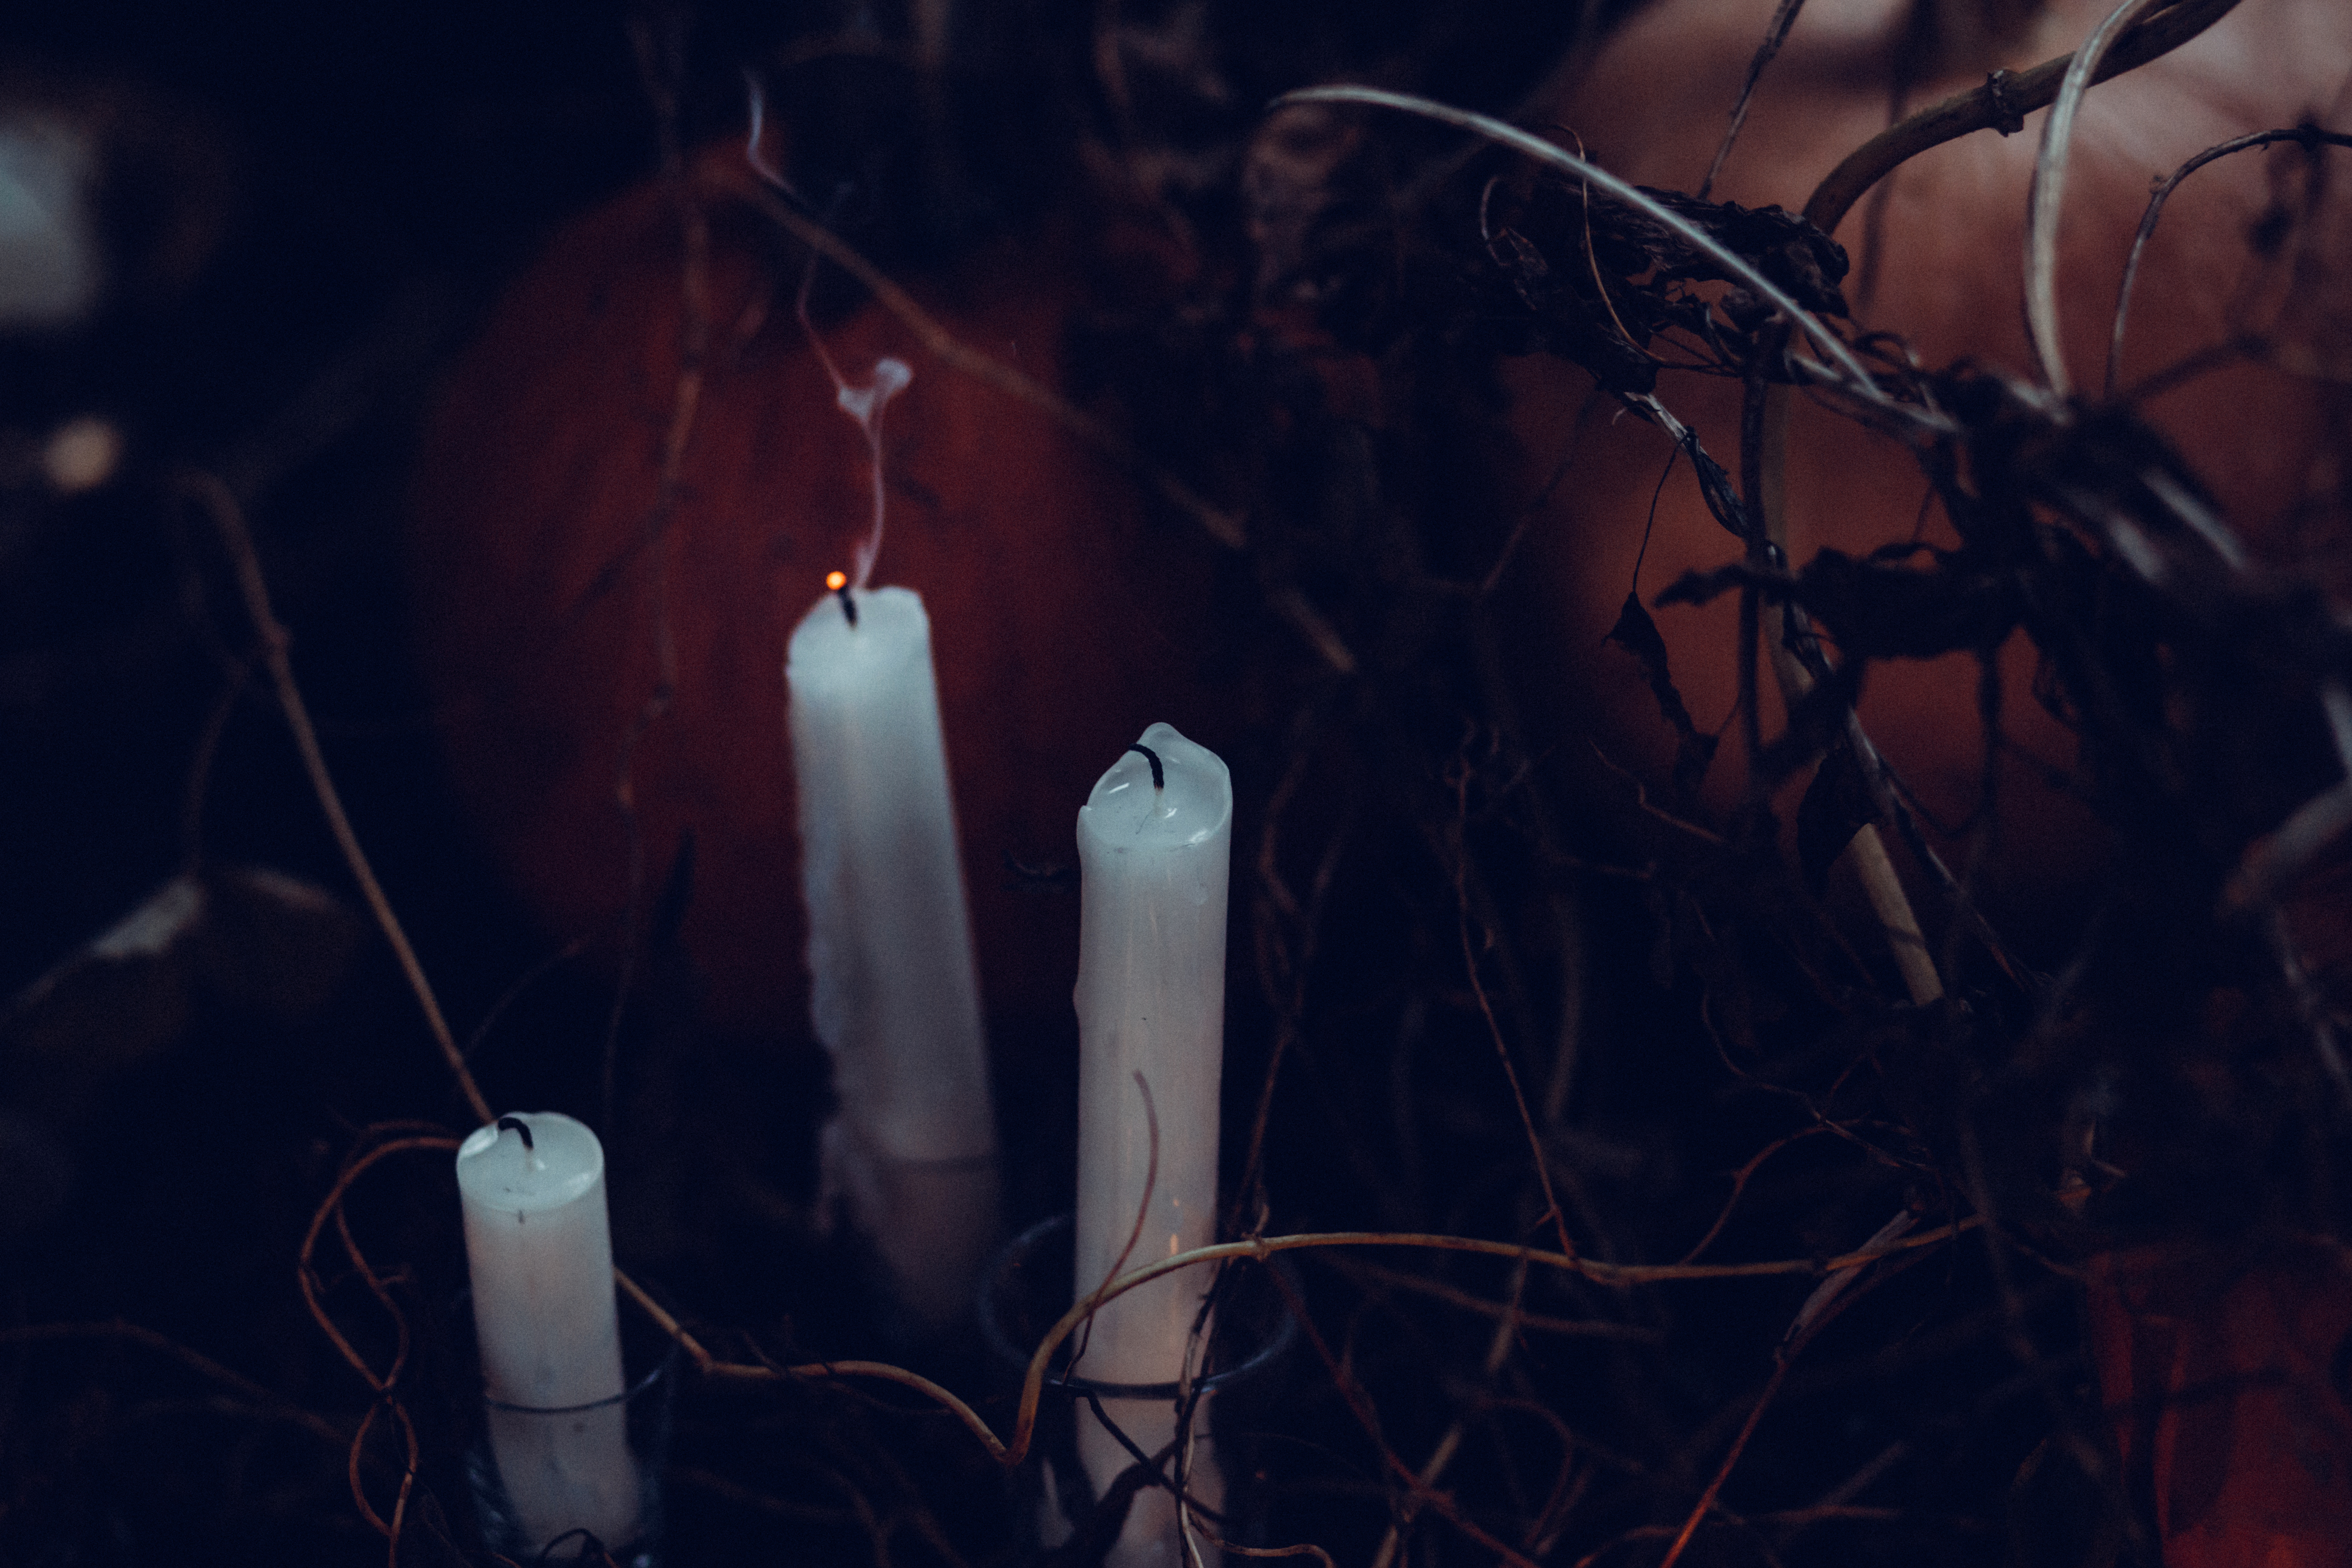
light, blur, wood, woman, white, night, sunlight, smoke, dark, pumpkin, halloween, flame, darkness, candle, lighting, art, indoors, branches, candlelight, unlit